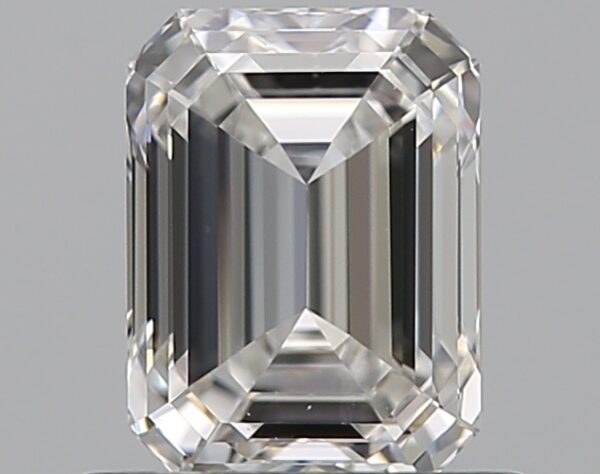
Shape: emerald
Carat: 0.7
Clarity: VS1
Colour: F
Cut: EX
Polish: EX
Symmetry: VG
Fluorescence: F
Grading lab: GIA
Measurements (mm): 5.69 x 4.21 x 2.9